G. Collier Robbins

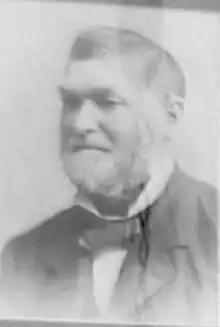

George Collier Robbins (September 1, 1823 – ) served as mayor of Portland, Oregon, from 1860 to 1861. During his early life he lived and worked in various places, including Iowa, Ohio, Michigan, and St. Louis, Missouri. He entered the jewelry business in St. Louis. With his wife he began journeying west to California in 1851, reaching the state in April 1852. Later the same year, they moved northward by steamship to Oregon, reaching Portland in October 1852, where they settled. He opened a watch and jewelry store on Front Street, later adding assaying to his business.